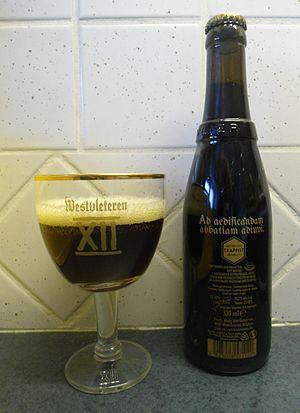
Westvleteren XII et verre de dégustation, tirage limté de 2011
La Westvleteren est une bière trappiste belge.